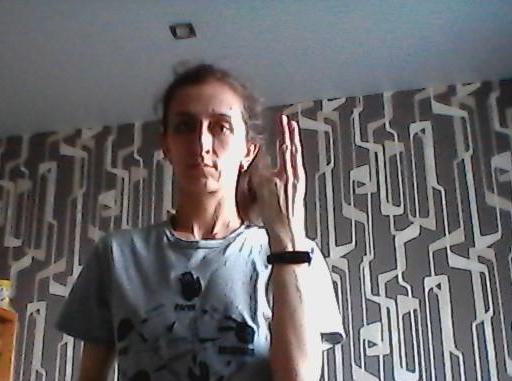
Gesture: two_up_inverted